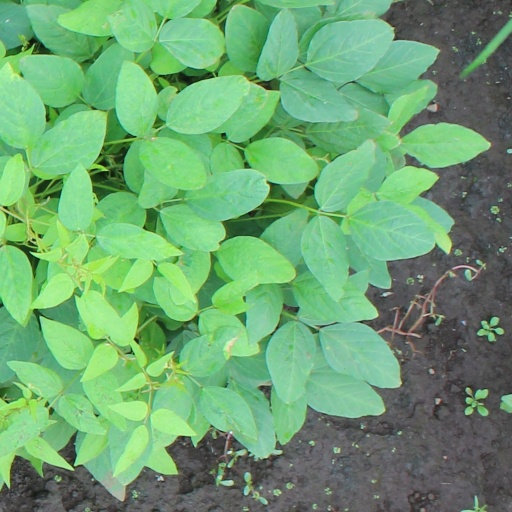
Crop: soybean